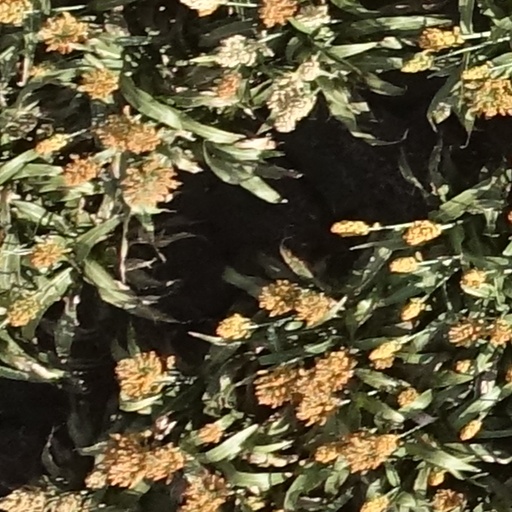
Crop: sorghum